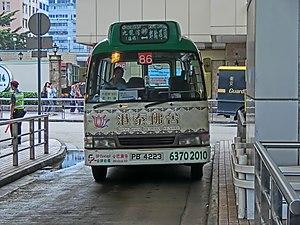
Le parc Kai Tak Runway est un parc public construit à l'emplacement de la piste de l'ancien aéroport Kai Tak de Hong Kong. Il fait partie du projet de développement urbain de Kai Tak.